Instituto de Educación Media Superior de la Ciudad de México

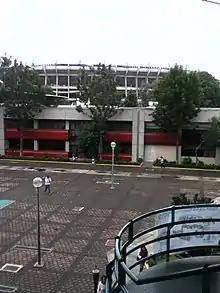
Escuela Preparatoria Coyoacán "Ricardo Flores Magón"

The Instituto de Educación Media Superior de la Ciudad de México (IEMS-CDMX or IEMS "High School Education Institute of Mexico City") is the public preparatoria education system of Mexico City.